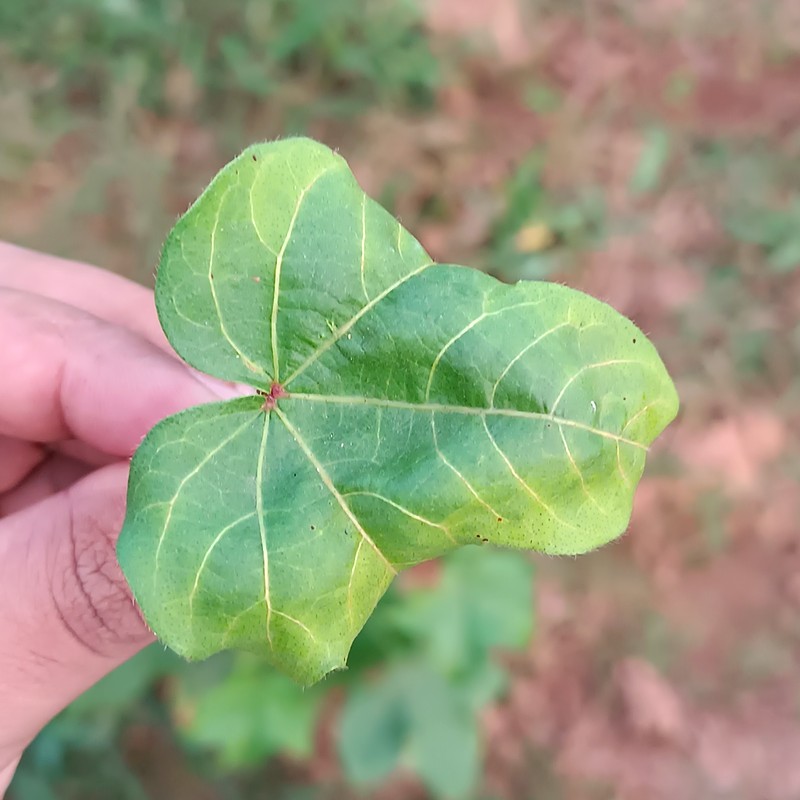
Label: Curl Virus